Georges Catroux

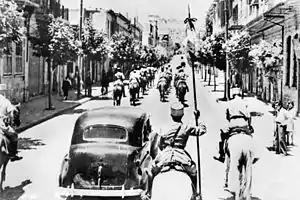
The fall of Damascus to the Allies, late June 1941. A car carrying the Free French commanders, General Georges Catroux and General Paul Louis Le Gentilhomme, enters the city. They are escorted by French "Gardes Tcherkess" (Circassian cavalry).

De Gaulle appointed him General Delegate of Free France in the Levant on 24 June 1941. He took control of Syria for the Free French after the defeat of Vichy General Henri Dentz and the Armistice of Saint Jean d'Acre. Shortly after taking up the post, Catroux, in the name of the Free French movement, recognised the independence of Syria. De Gaulle subsequently appointed him Governor General of Algeria in 1943-44.